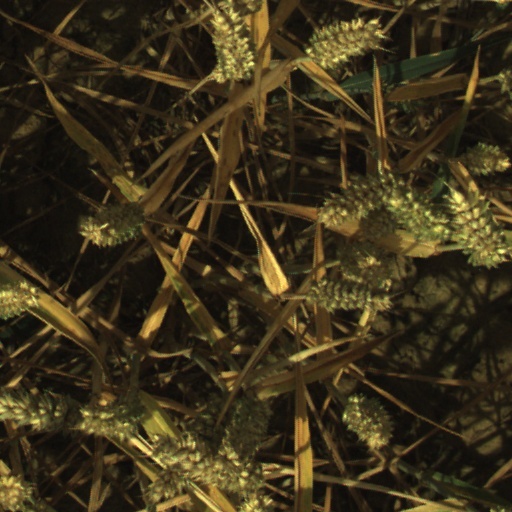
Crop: wheat